2015 Tour du Haut Var

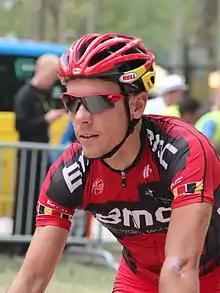
Philippe Gilbert, a former champion of the Tour du Haut Var and one of the pre-race favourites in 2015

The 2014 champion was Carlos Betancur, but he was not selected for the 2015 edition, still being far from the form he had had in the early part of 2014. However, three former champions were present, including Philippe Gilbert, Davide Rebellin and Thomas Voeckler. Gilbert was considered one of the major favourites for the race, while 's Samuel Dumoulin and 's Jonathan Hivert were also expected to ride well.